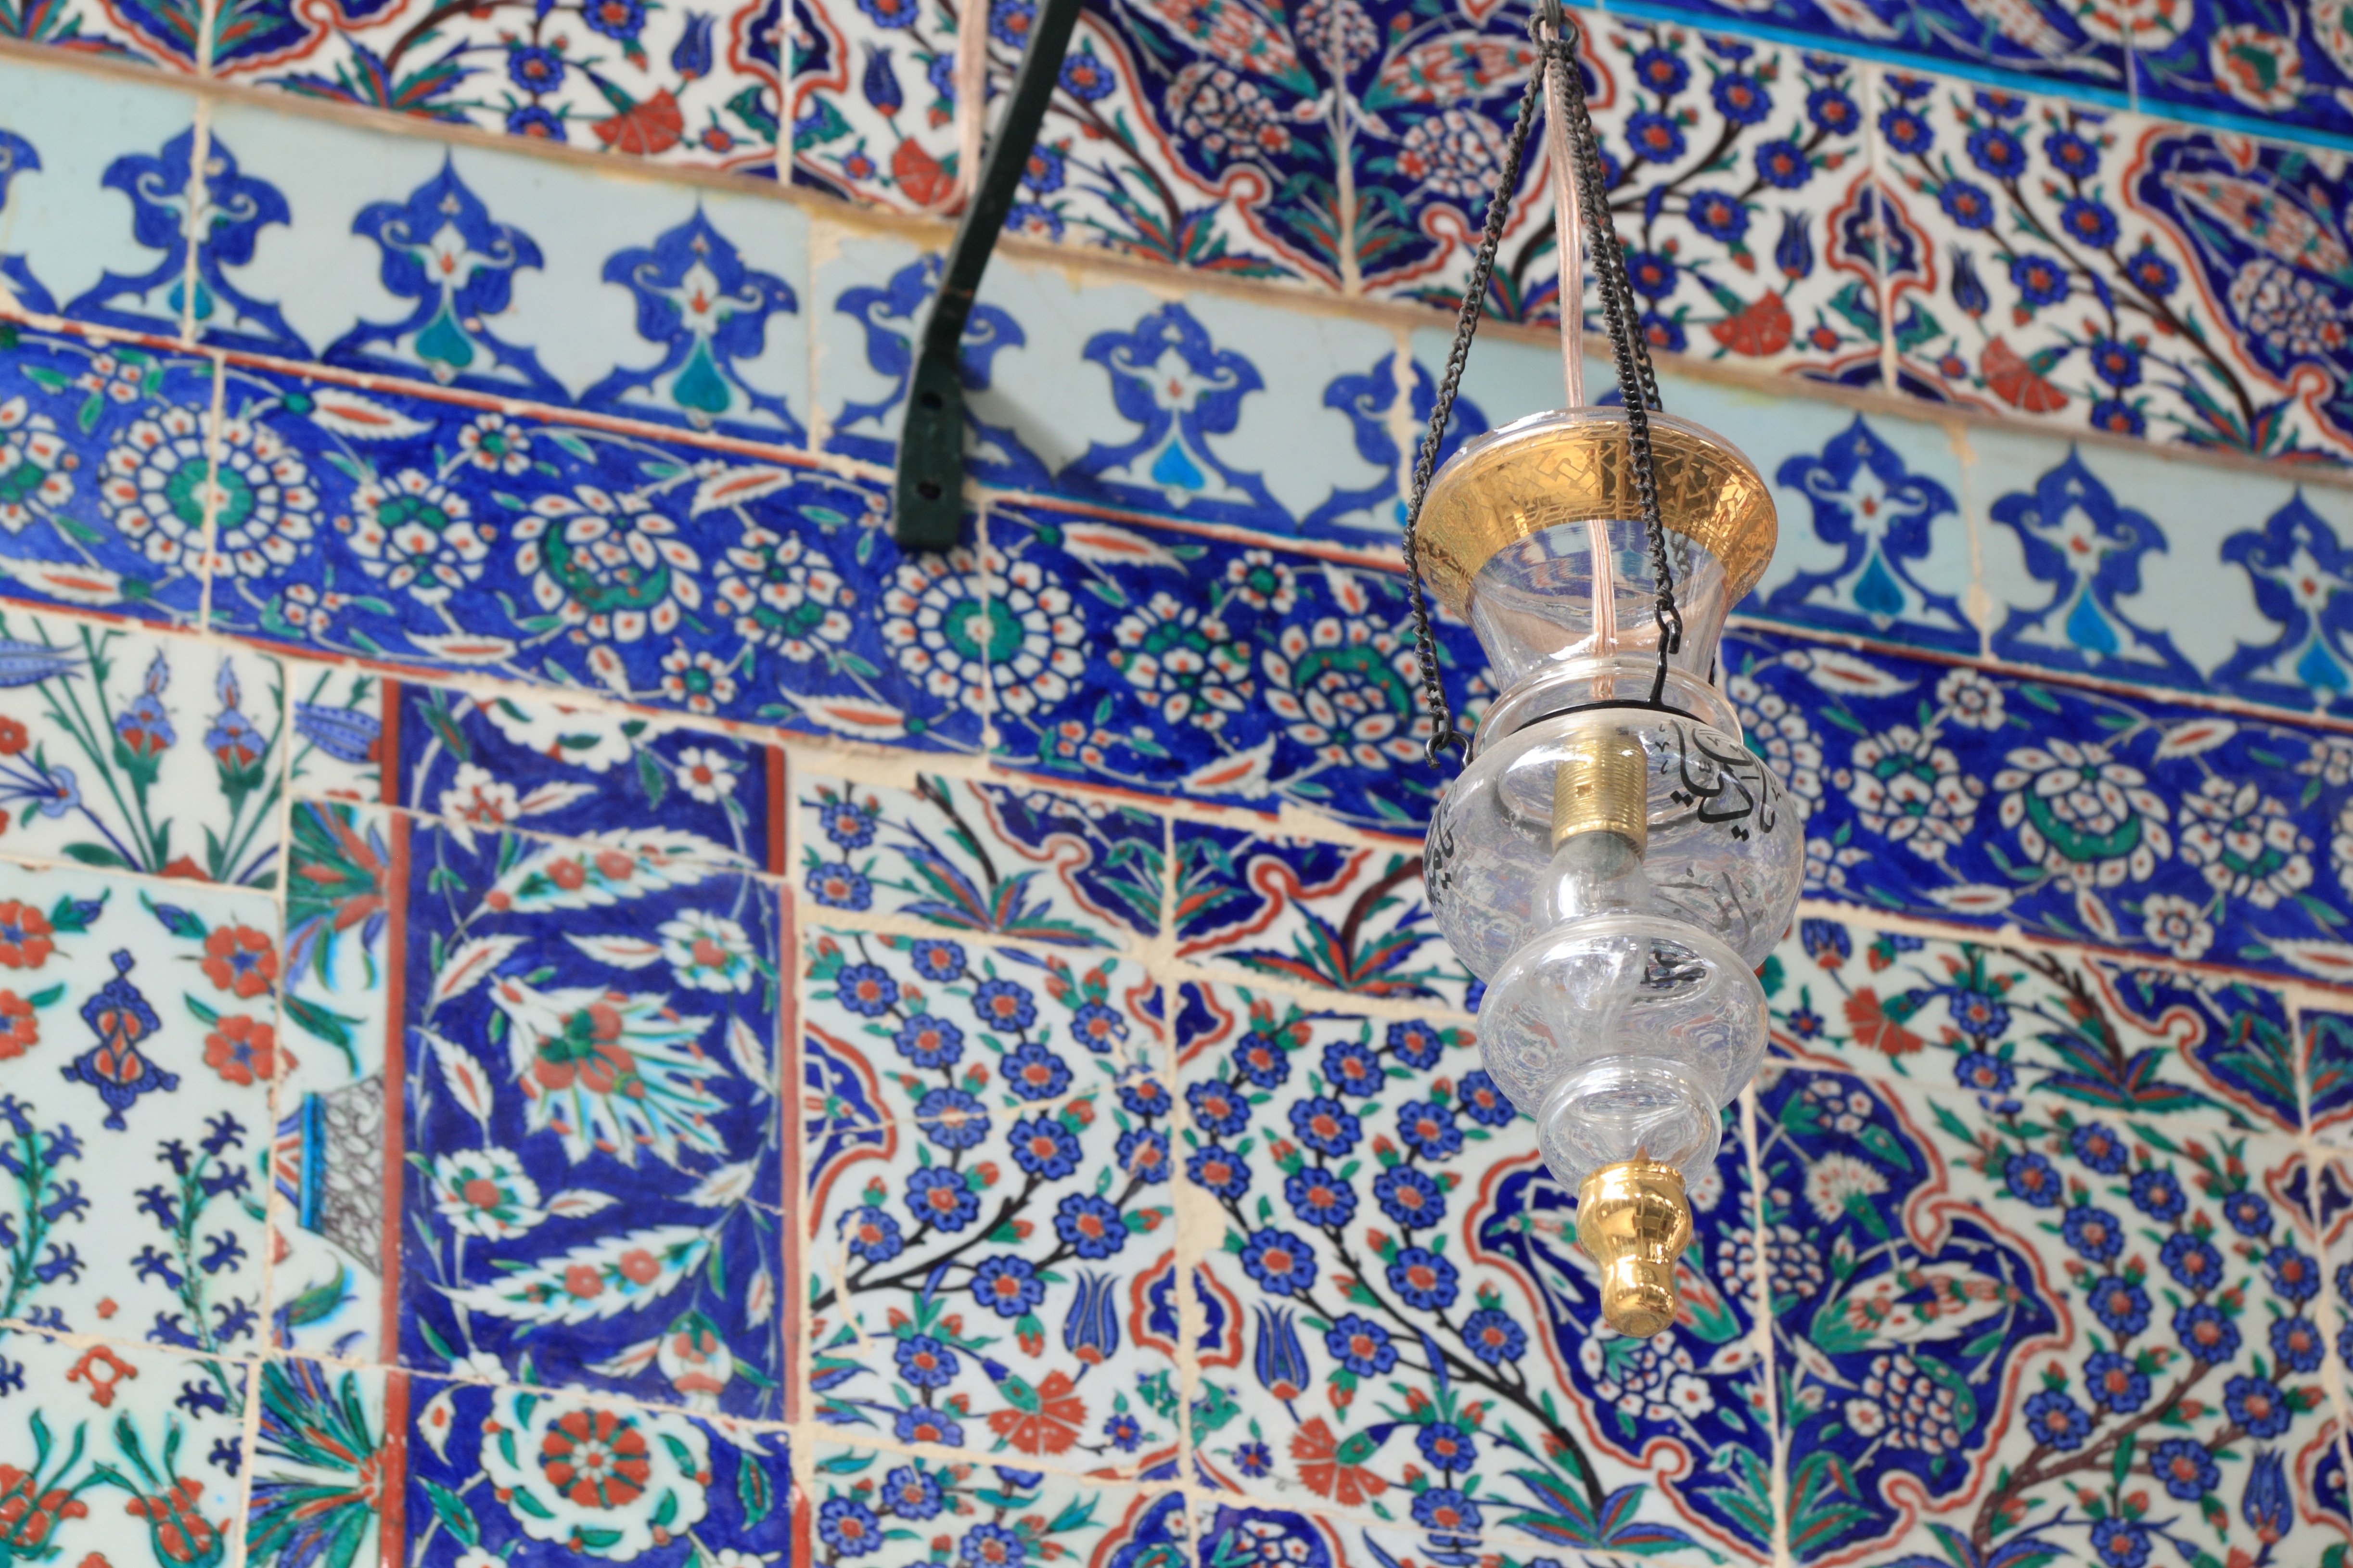
light, pattern, lantern, blue, art, design, turkey, istanbul, mosque, flooring, eyup